Alfred Street Baptist Church

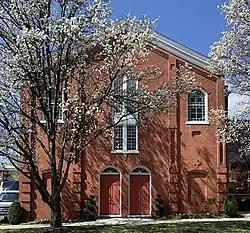
Alfred Street Baptist Church's historic sanctuary

Alfred Street Baptist Church's is a Baptist church in Alexandria, Virginia, United States. It is affiliated with the National Baptist Convention, USA.